3rd Bersaglieri Regiment

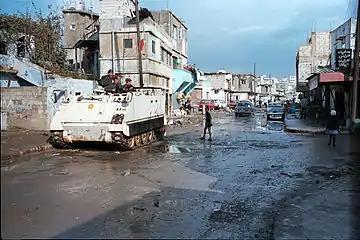
Soldiers of the 2nd Bersaglieri Battalion "Governolo" on patrol with the Multinational Force in Lebanon in 1982

In October 1939, the 3rd Bersaglieri Regiment was assigned to the 3rd Cavalry Division "Principe Amedeo Duca d'Aosta", which also included the cavalry regiments Regiment "Savoia Cavalleria" and Regiment "Lancieri di Novara", the 3rd Fast Artillery Regiment, and the III Fast Tank Group "San Giorgio". In June 1940 the division participated in the Invasion of France. In April 1941 the regiment participated in the Invasion of Yugoslavia and occupied Split. At the time the regiment consisted of the following units: